Chiesa del Gesù, Alcamo

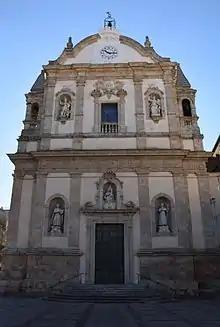
The façade of the church of Jesus

The Chiesa del Gesù ("Church of Jesus", also called church of the College of Jesuits) is a Catholic church located in Alcamo, in the province of Trapani, Sicily, southern Italy. It is the second largest church in Alcamo, after the basilica di Santa Maria Assunta.